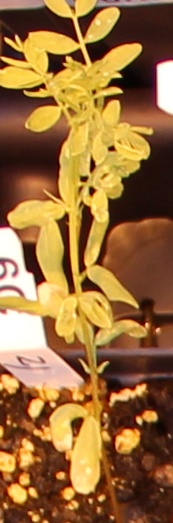
Label: Lentil